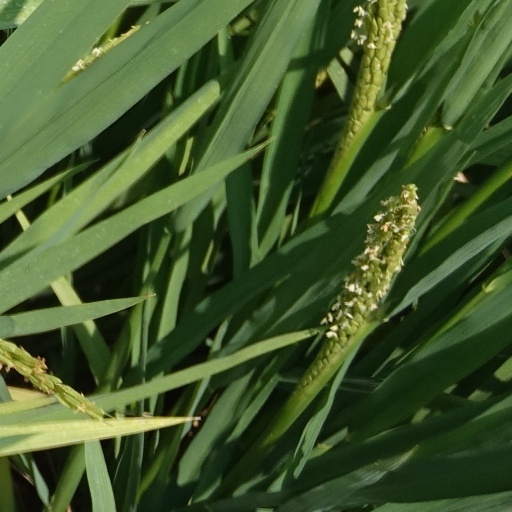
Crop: rice